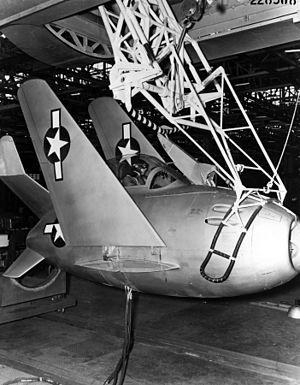
Le McDonnell XF-85 Goblin est un prototype d'avion de chasse américain conçu pendant la Seconde Guerre mondiale par la McDonnell Aircraft Corporation. Il est destiné à être déployé depuis la soute à bombes d'un bombardier lourd Convair B-36 pour servir de chasseur parasite. Le rôle du XF-85 est de défendre les bombardiers des intercepteurs ennemis, une nécessité dont la démonstration est faite pendant la guerre. Deux prototypes sont construits avant la fin du programme.